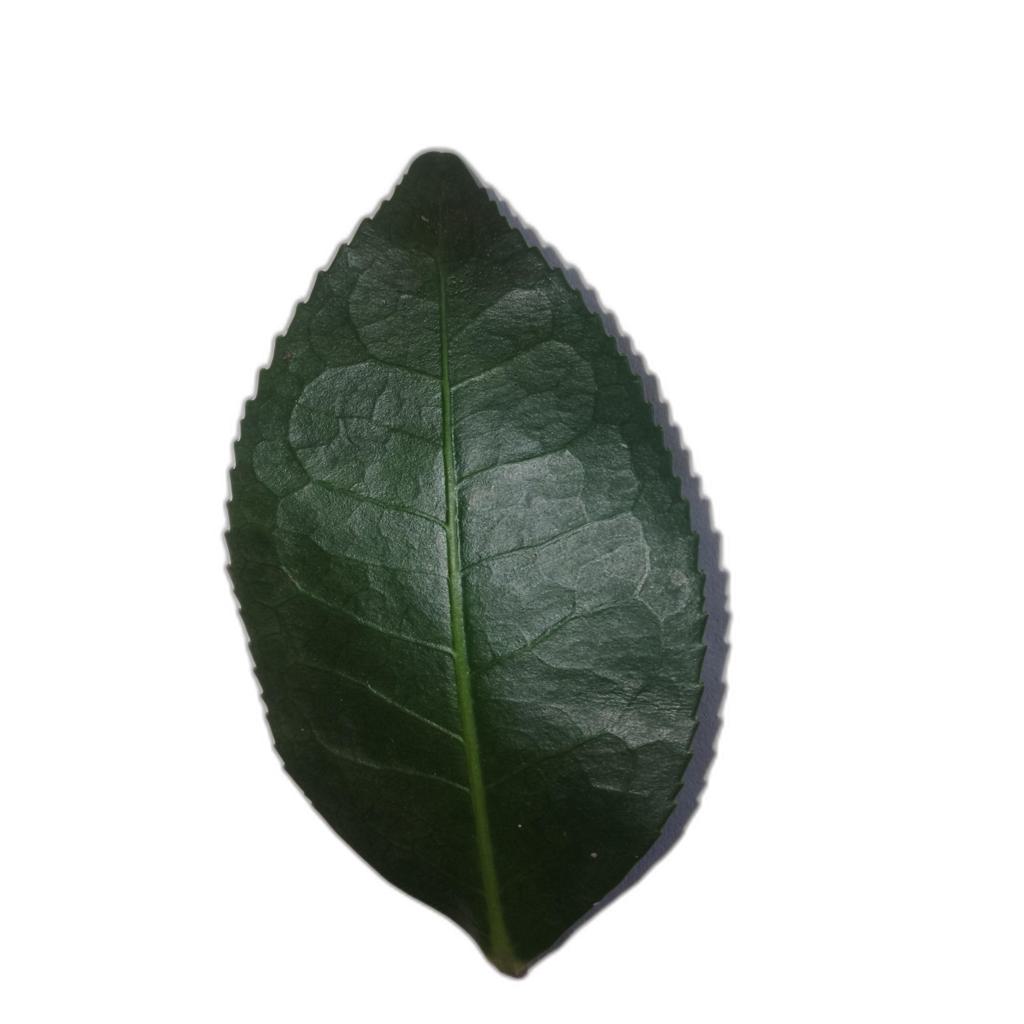
Label: Healthy